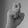
ASL letter: X